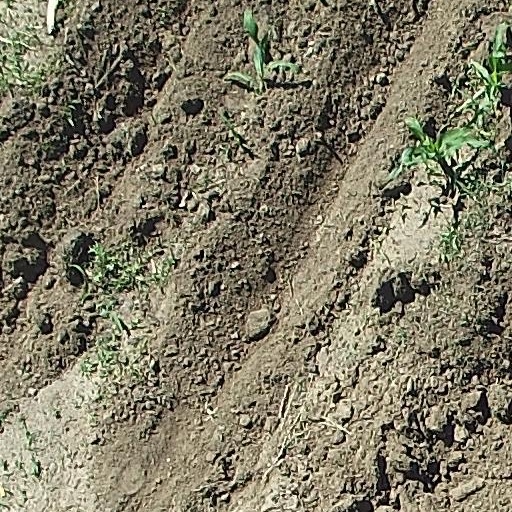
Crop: maize; corn